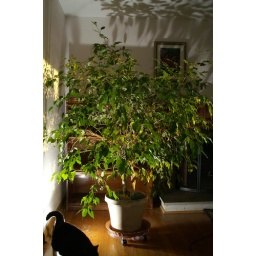
Ficus tree in morning sun from camera right and strobe on ground behind Electra.